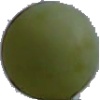
Label: Grape White 4